Bob Morton (footballer, born 1927)

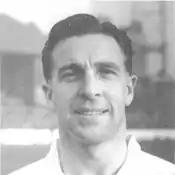

Robert Hendy Morton (25 September 1927 – 6 May 2002) was an English professional footballer who played for Luton Town. Morton holds the record for most appearances for the club, with 495 in the Football League and 550 overall.